Ontario Hockey Association

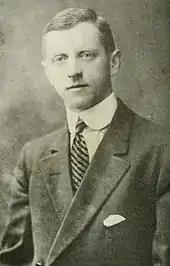
Black and white photo of a man wearing a dark suit jacket, a high-collared white dress shirt, and a striped necktie

W. A. Hewitt was named secretary of the OHA on December 8, 1903, to succeed William Ashbury Buchanan. As the secretary, Hewitt was the de facto referee-in-chief of the OHA. He spoke annually at referee meetings to review interpretations of new and existing rules of play, and sought consistency and more strict enforcement of the rules when dealing with dissent and physical play.